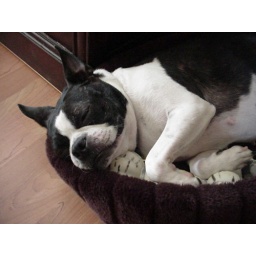
Lulu is secretly sleeping in Martys bed With his toy...